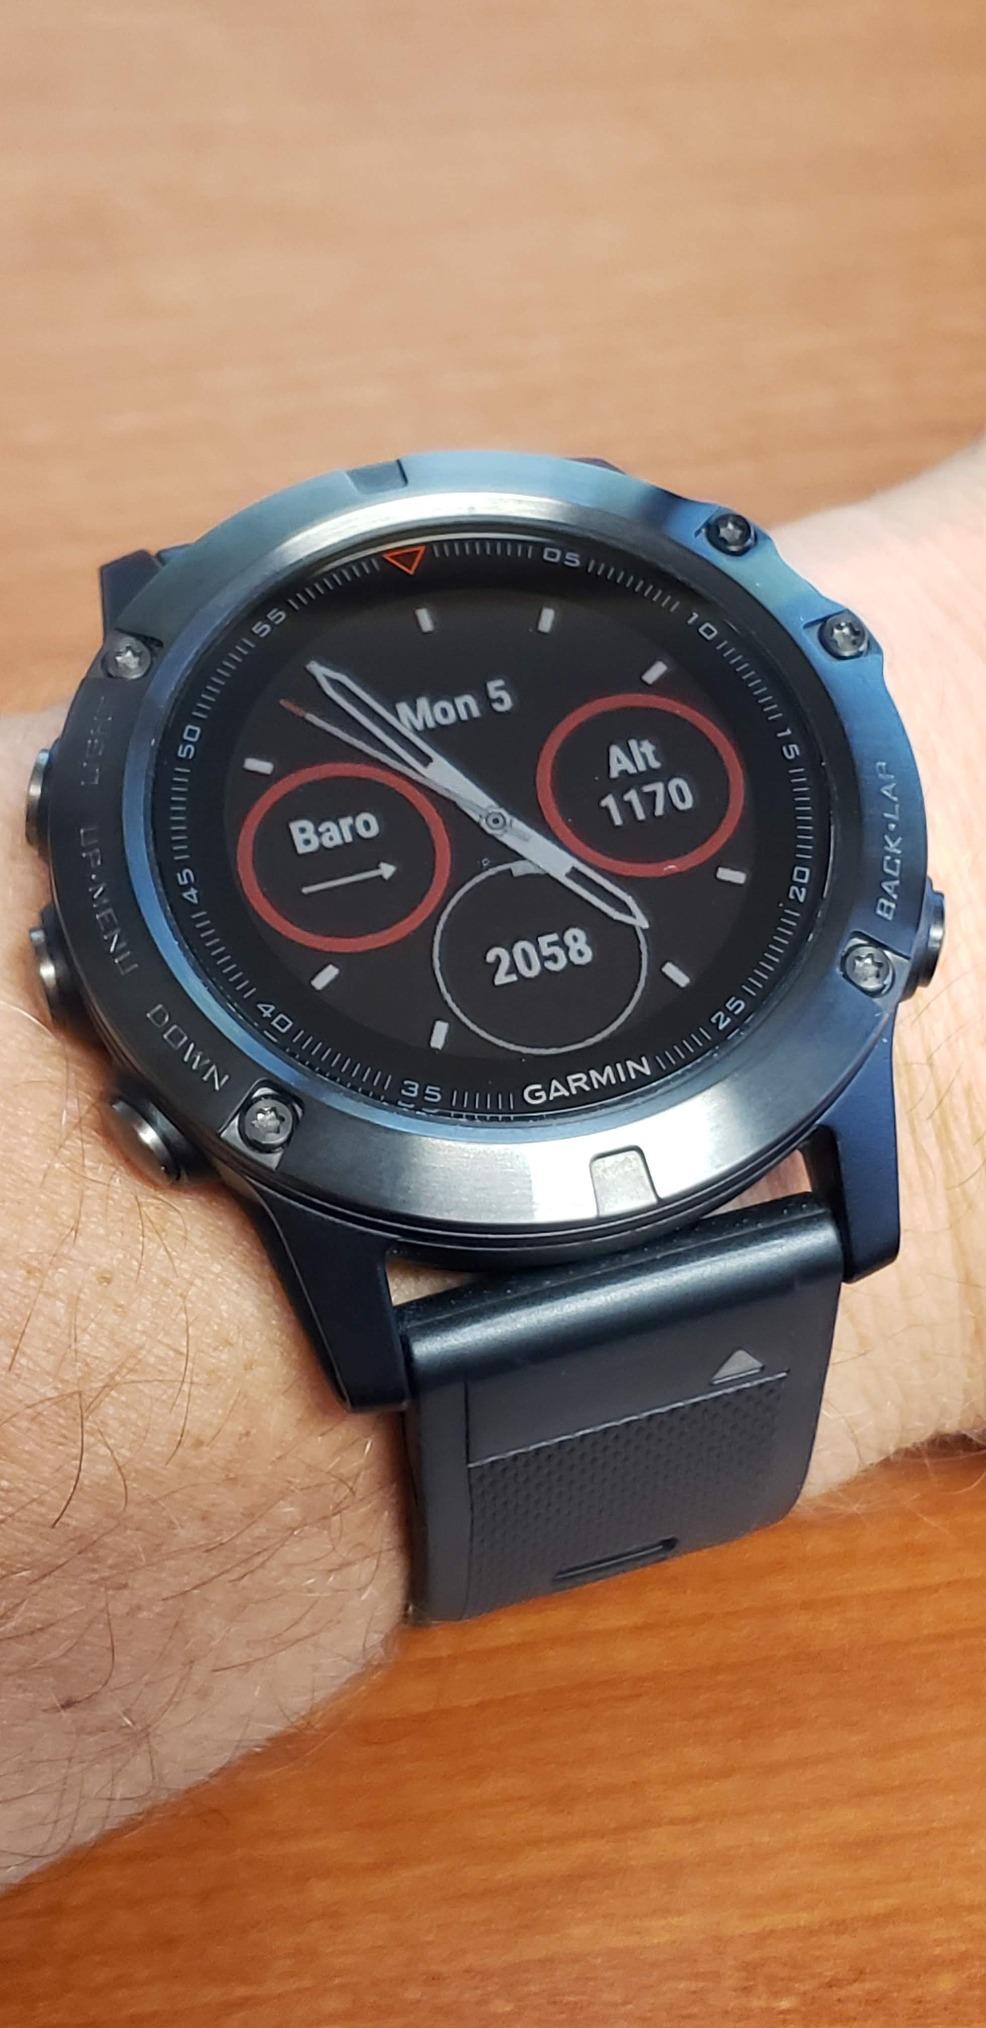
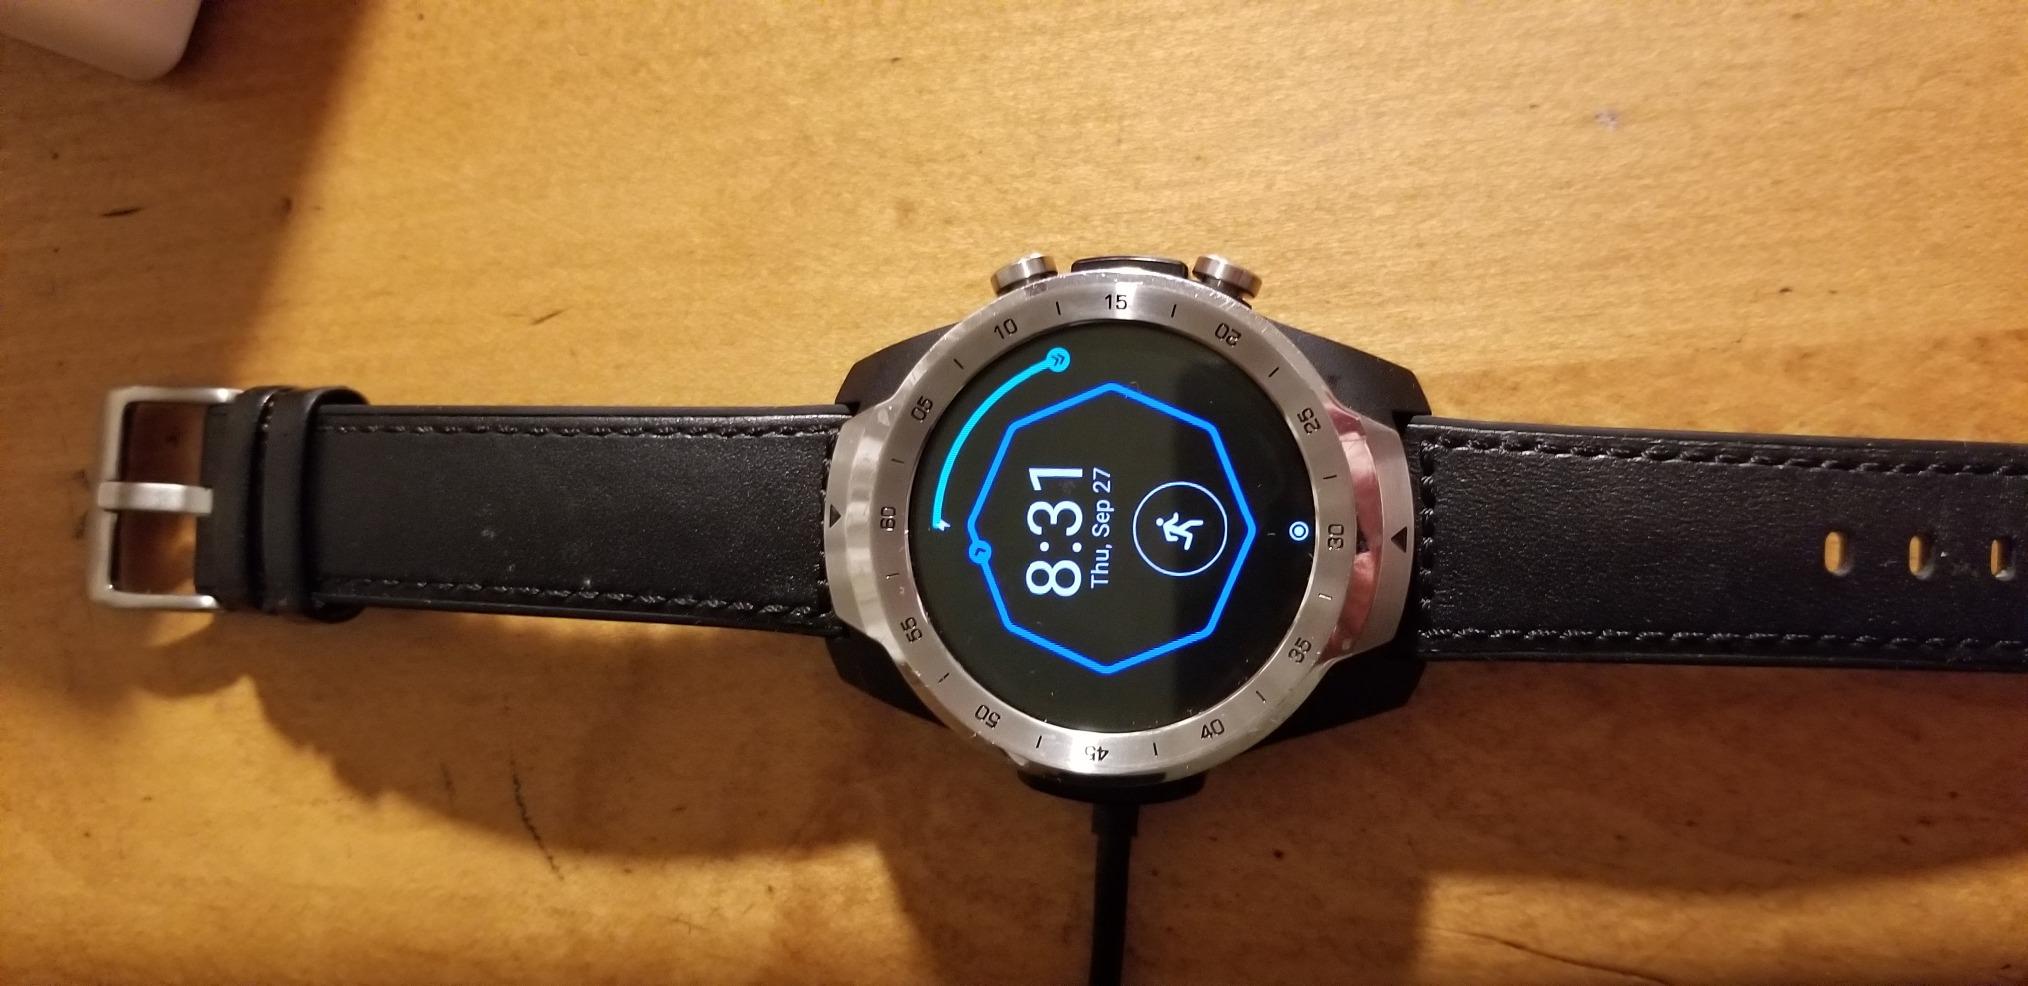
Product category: smartwatch
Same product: no